Morta (mythology)

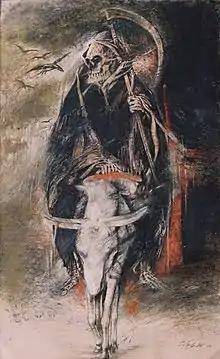
La Parca by Mexican artist Antonio García Vega.

In Roman mythology, Morta was the goddess of death. She was believed to preside over infants who died.